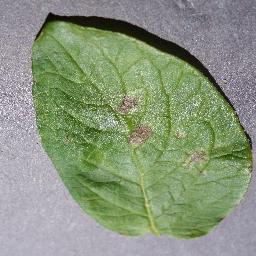
Etiqueta: Tizon_Temprano